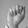
ASL letter: A